Mobli

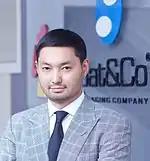
Mobli investor and board member Kenges Rakishev

In May 2012, CEO Hogeg said the company was prioritizing increasing Mobli's installed base on mobile devices from three million to 10 million before focusing on turning a profit. Hogeg planned to experiment with money-making strategies such as selling virtual goods, promoting sponsored posts and displaying targeted advertising.